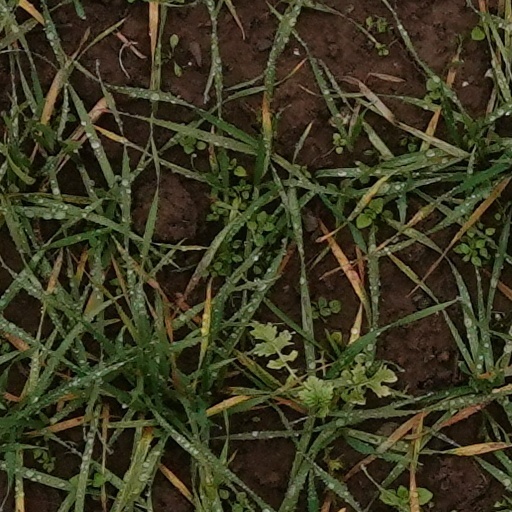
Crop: wheat